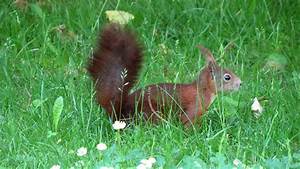
Label: squirrel